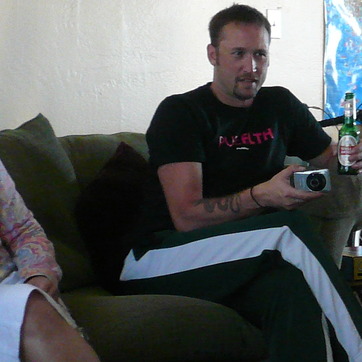
Material: skin